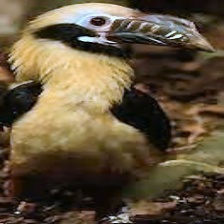
Species: VISAYAN HORNBILL
Scientific name: PENELOPIDES PANINI
ImageNet parent category: hornbill